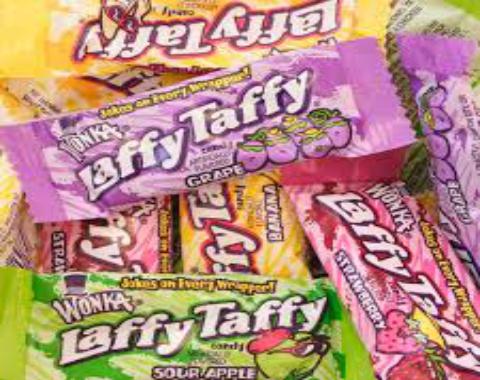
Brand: Laffy Taffy
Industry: Food